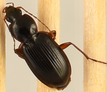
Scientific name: Synuchus impunctatus
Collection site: Harvard Forest & Quabbin Watershed NEON (HARV), plot HARV_001